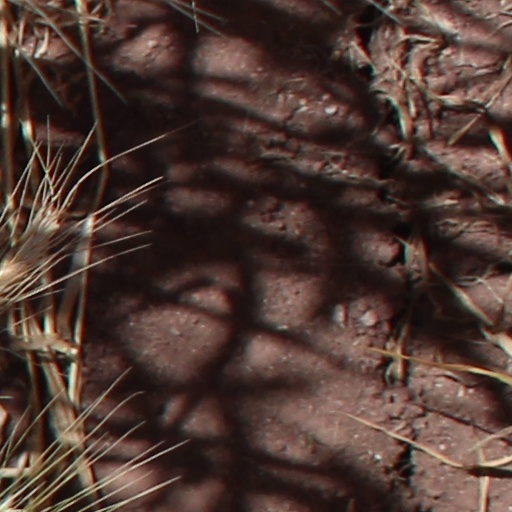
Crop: wheat